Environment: real
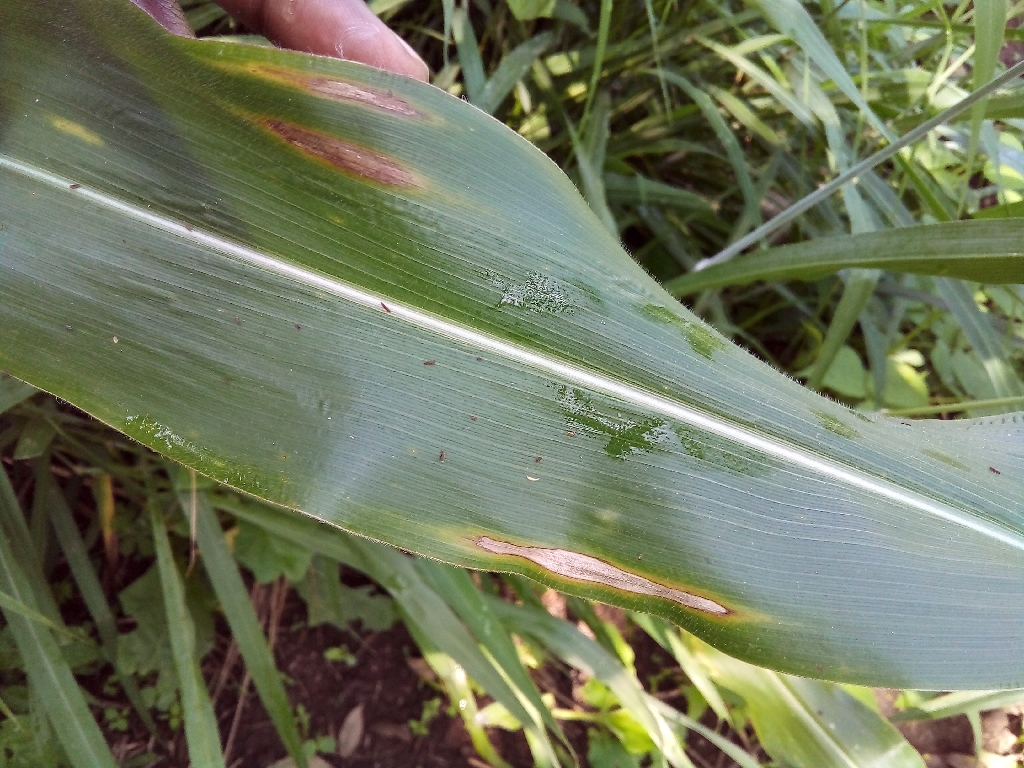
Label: northern_corn_leaf_blight